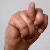
The image shows a hand gesture representing the letter 'N' in Indian Sign Language.